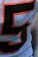
Number: 5